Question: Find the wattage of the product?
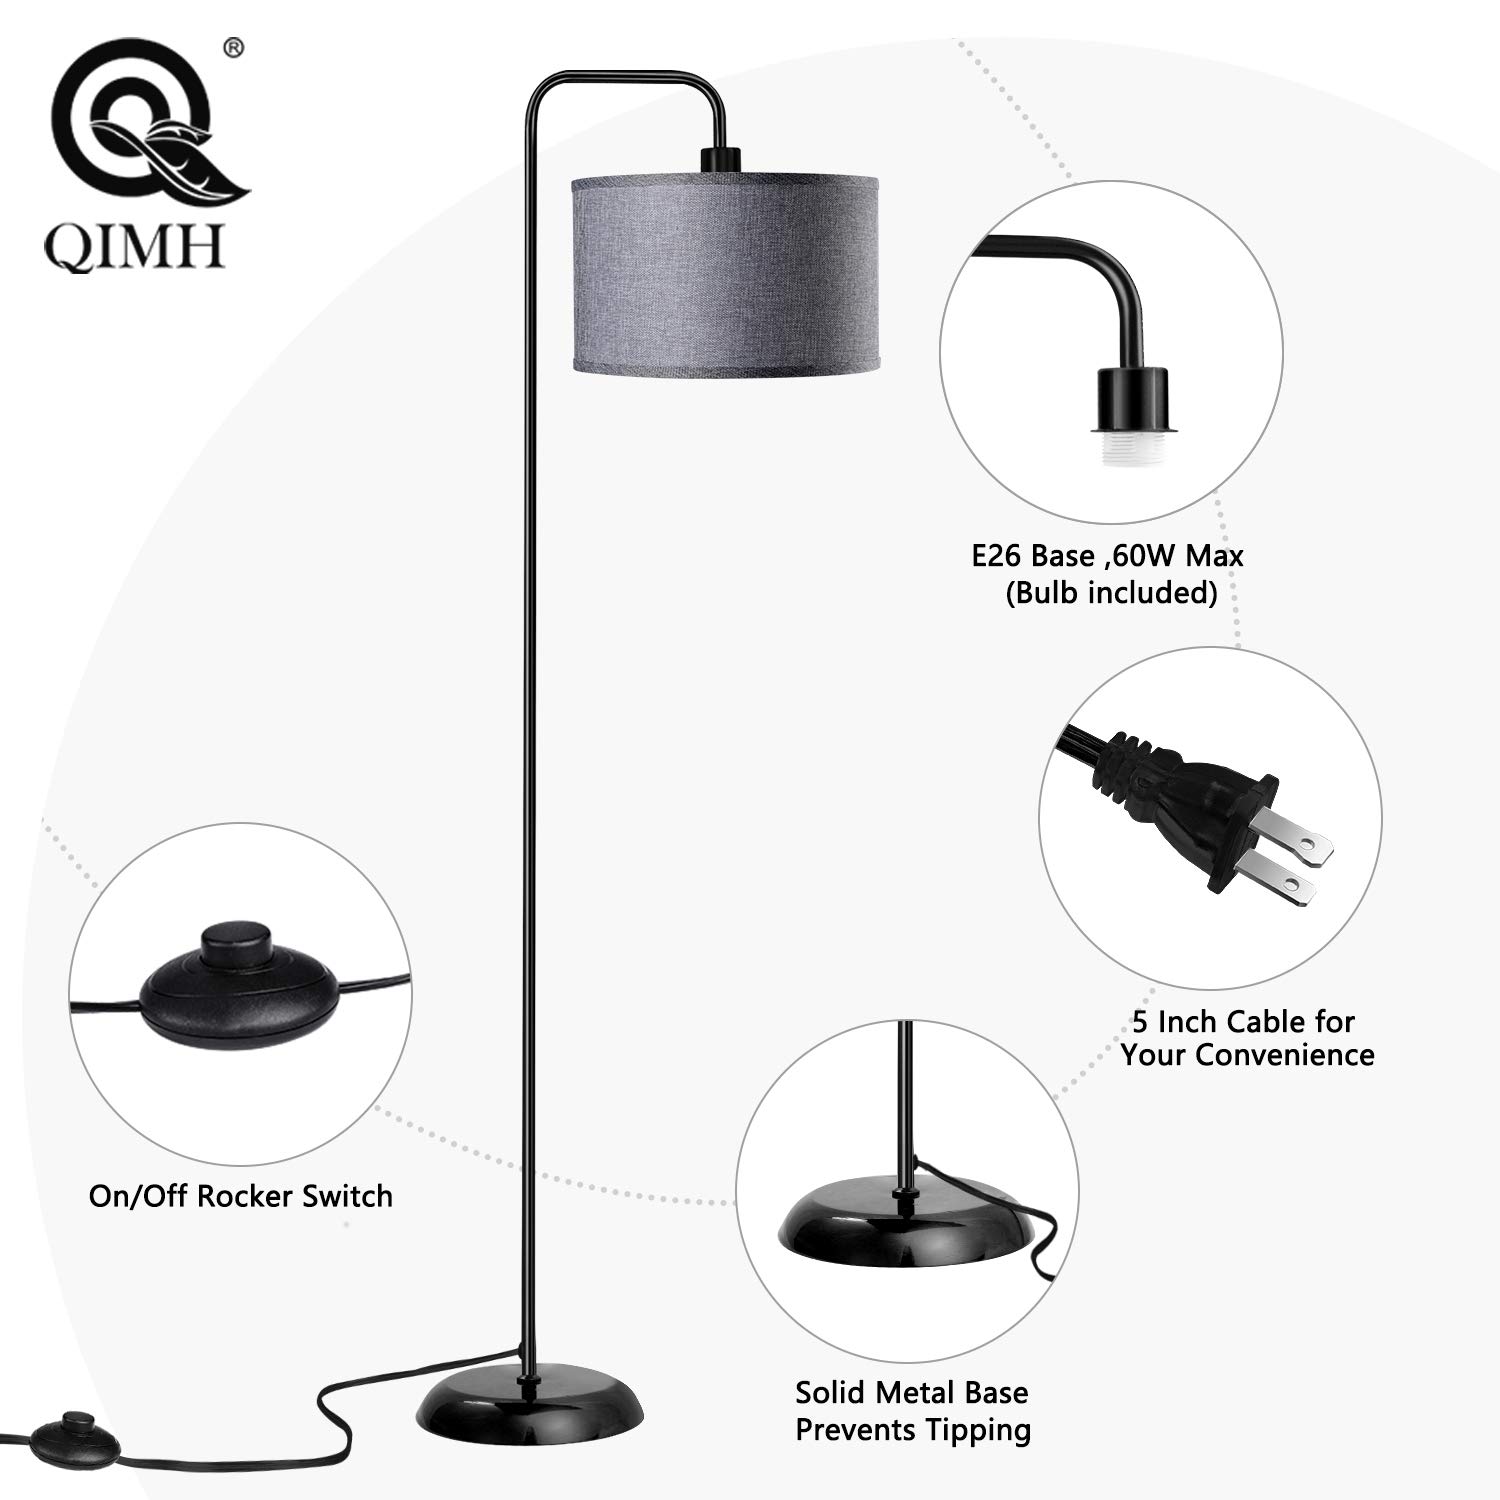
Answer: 60.0 watt